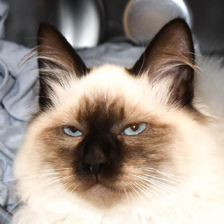
Label: animals